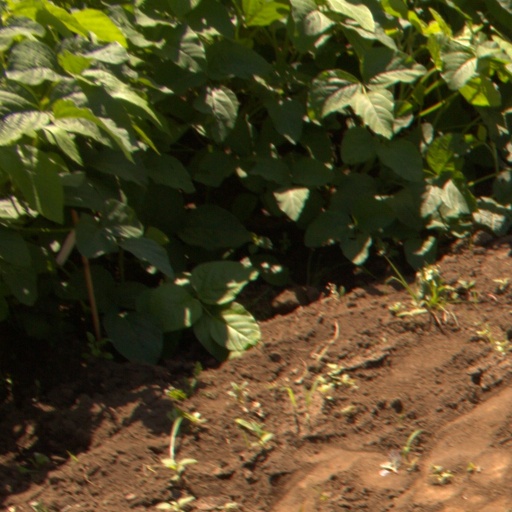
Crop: soybean